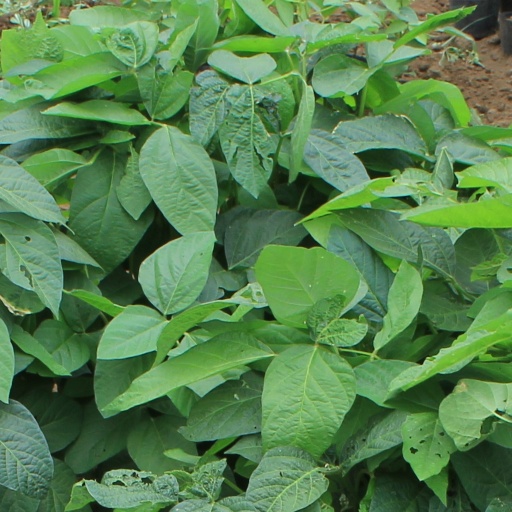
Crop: soybean